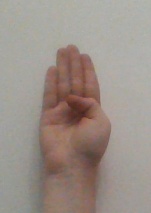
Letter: kaaf